ZEM

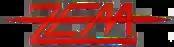
ZEM Logo

In 1984, they changed the name to ZEM. In March 1987, the band recorded their first single, "Louca Paixão" (Crazy Passion), and they became the first Portuguese group to have music in the record chart of the Lisbon-based radio station, Radio Cidade.